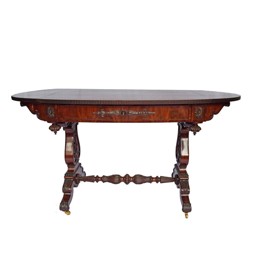
a rare mahogany by period